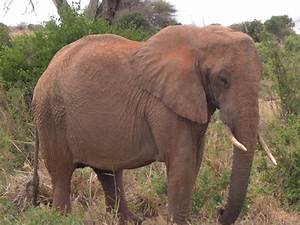
Label: elefante